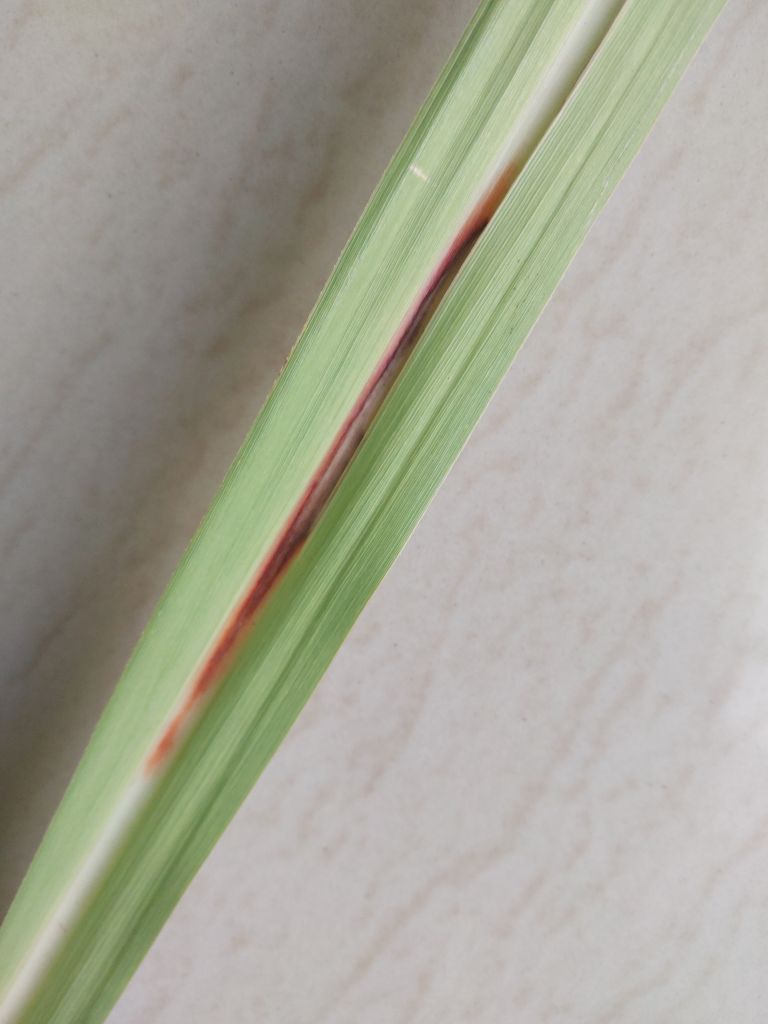
Label: Brown Spot